British colonisation of South Australia

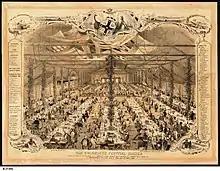
"Old Colonists" Festival Dinner on 27 March 1851, in commemoration of the first sale of town land on 27 March 1837. Members of the 1836 government are listed alongside.

British colonisation of South Australia describes the planning and establishment of the colony of South Australia by the British government, covering the period from 1829, when the idea was raised by the then-imprisoned Edward Gibbon Wakefield, to 1842, when the "South Australia Act 1842" changed the form of government to a Crown colony.